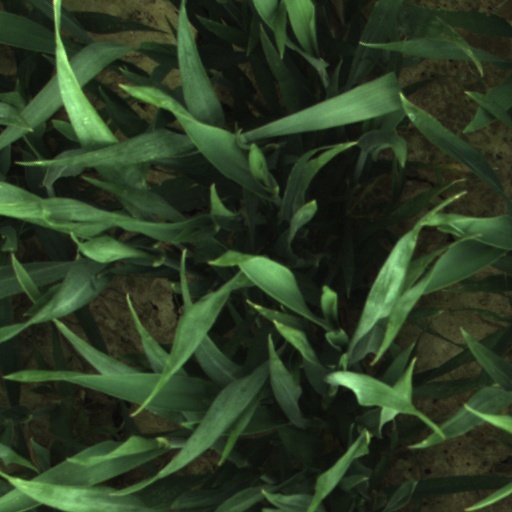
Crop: wheat